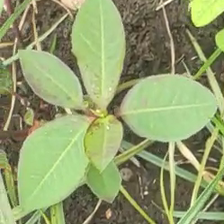
Weed species: Moti_dudhi(Euphorbia_geneculata_L)